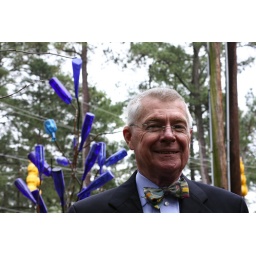
Larry Barnfield stands next to his blue bottle sculpture at five points intersection in Summerville.